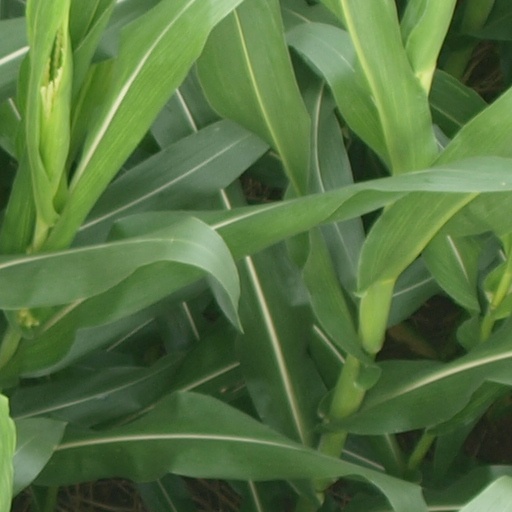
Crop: maize; corn